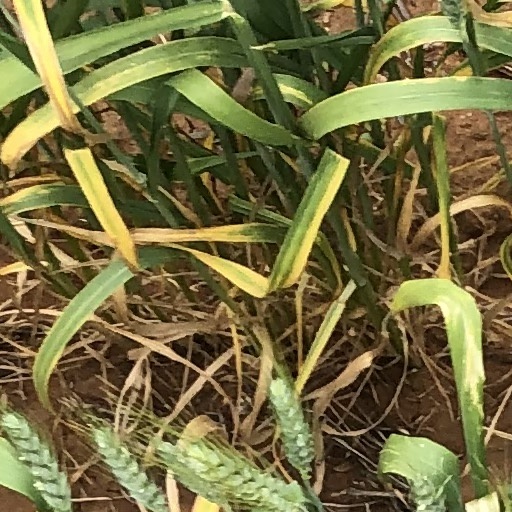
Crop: wheat